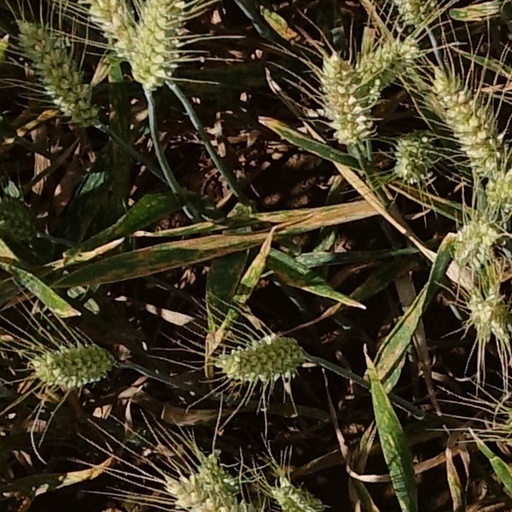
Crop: wheat